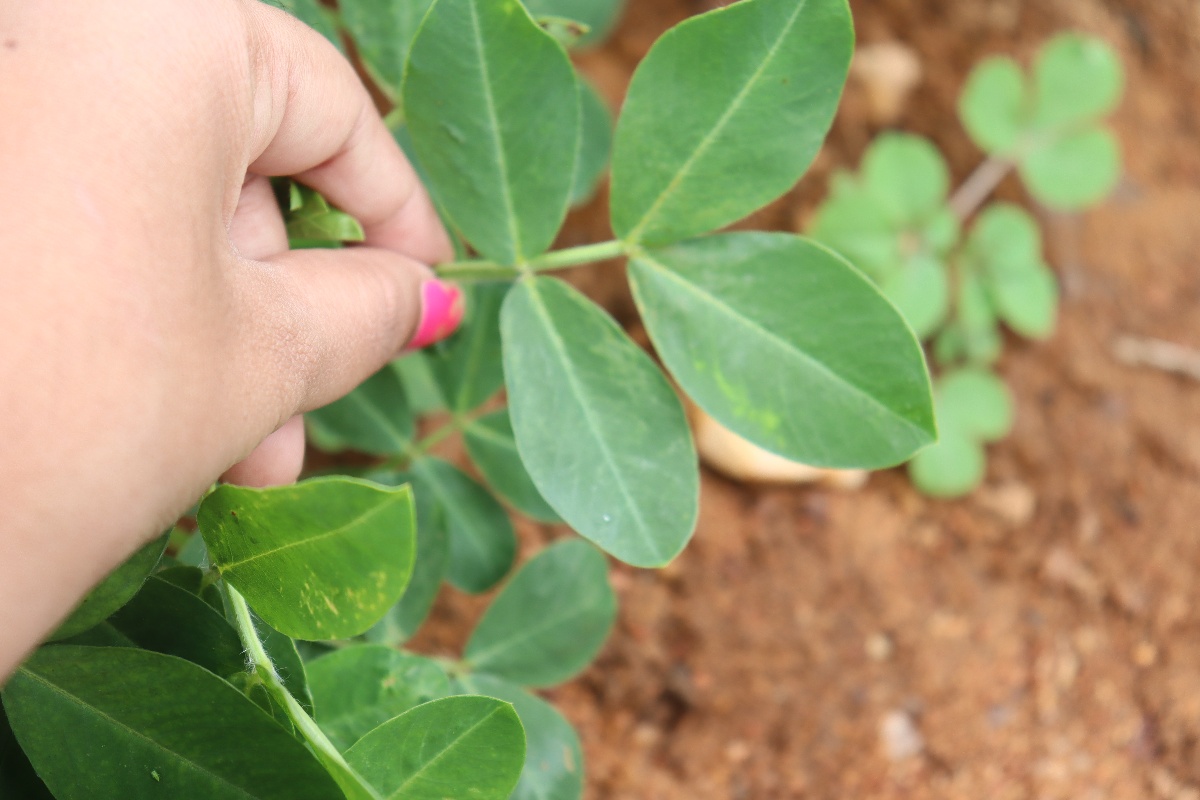
Label: healthy leaf